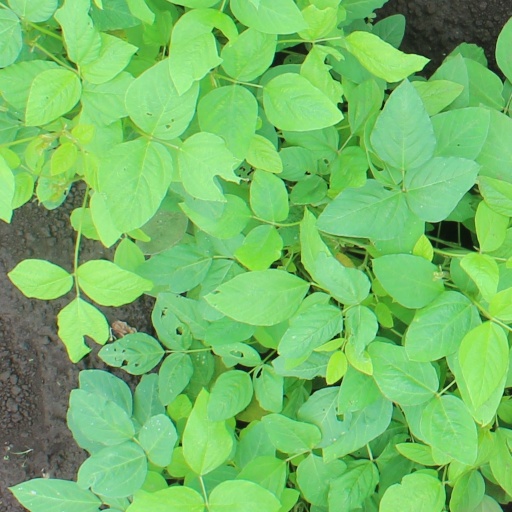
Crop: soybean